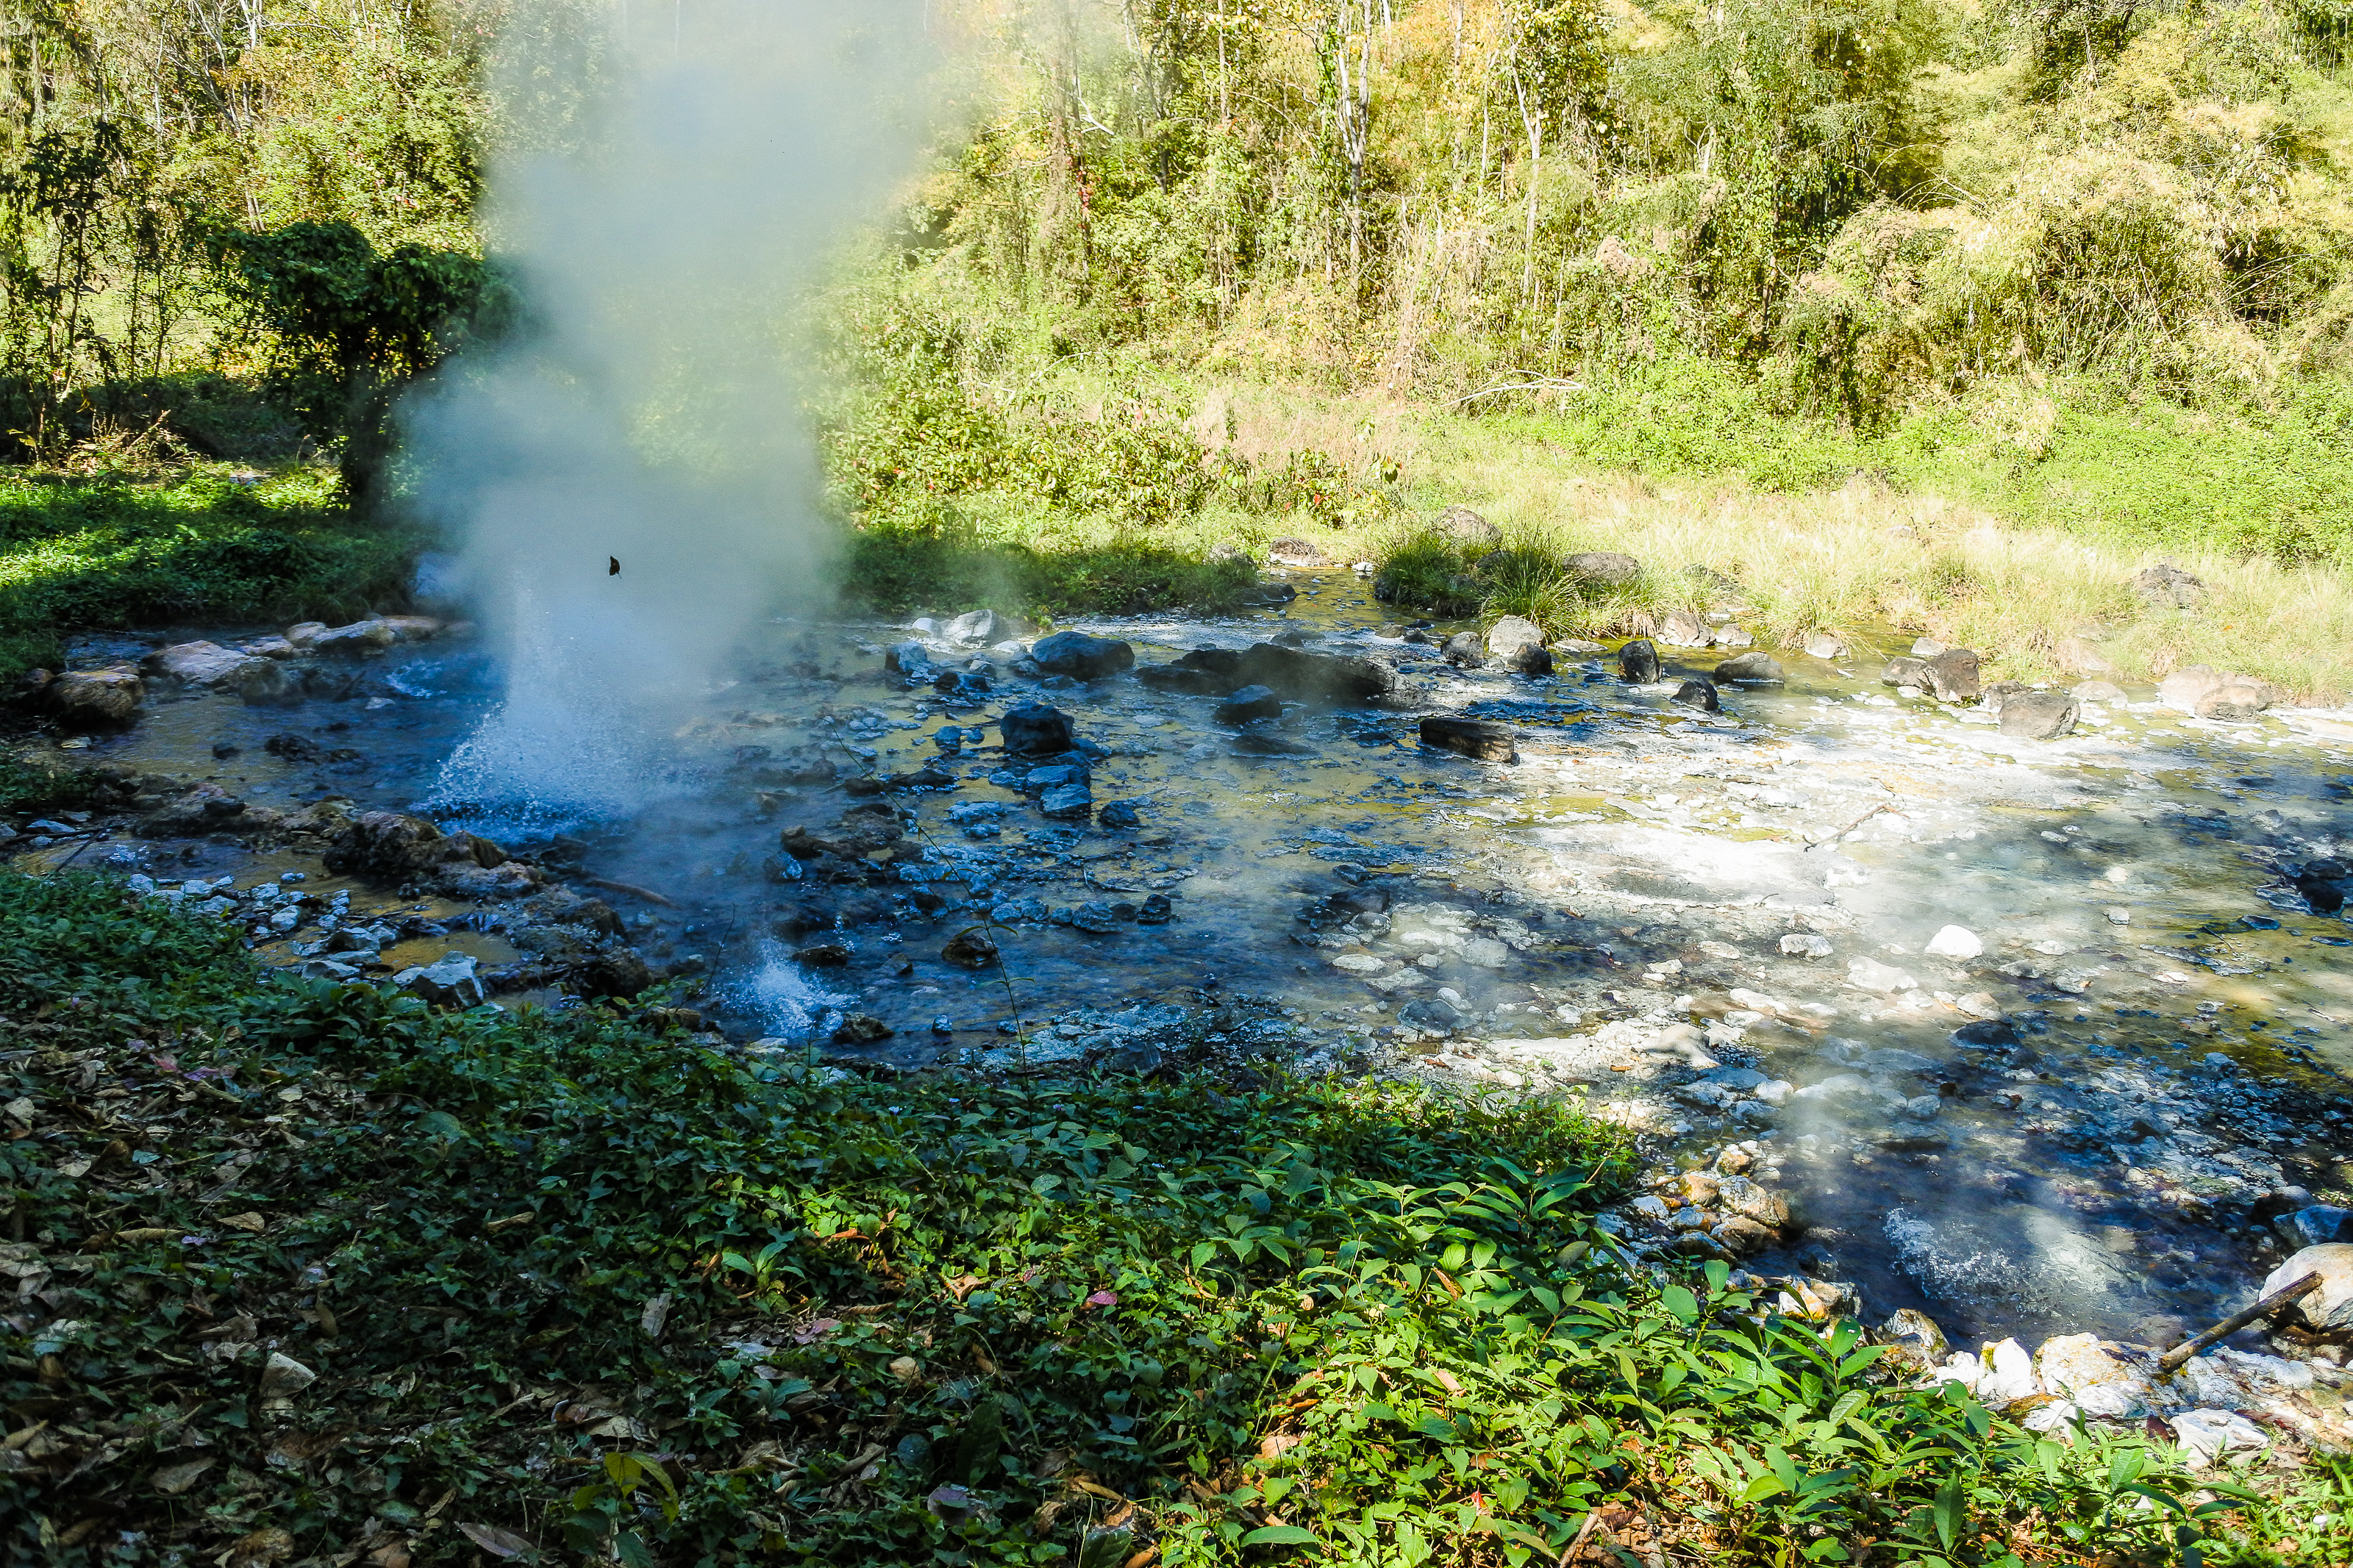
beauty, scenic, scene, dueat, spring, beautiful, view, trip, thailand, mineral, natural, spa, tree, thai, water, hot spring, boiling, 4k, huai nam dang, plant, bubbles, pond, forest, activity, huai, tourism, hot, pong, summer, rock, onsen, stream, chiang mai, dang, national, park, move, famous, green, nature, asia, wet, asian, stone, outdoor, environment, pong dueat, travel, wild, landscape, body of water, water resources, natural landscape, watercourse, vegetation, nature reserve, reflection, riparian zone, natural environment, bank, river, biome, creek, riparian forest, wilderness, grass, wetland, sky, fluvial landforms of streams, sunlight, plant community, stream bed, floodplain, swamp, tributary, wildlife, mineral spring, woodland, arroyo, bog, old growth forest, jungle